List of battalions of the Durham Light Infantry

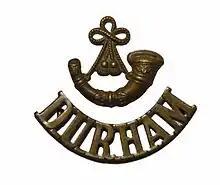
Brass shoulder title as used by regulars and service battalions in the First World War

The Durham Light Infantry would send 22 battalions overseas and lose 12006 other ranks during the course of the war. The regiment's territorial components formed duplicate second and third line battalions of progressively lower fitness men. Many new battalions, technically of the Regular Army, were formed as part of Secretary of State for War Lord Kitchener's appeal for an initial 100,000 men volunteers in August 1914, referred to as the New Army or Kitchener's Army. The 18th and 20th Service battalions, were referred to as "Pals" because they were predominantly composed of colleagues, the 19th battalion was originally a Bantam battalion. The Volunteer Training Corps were raised with overage or reserved occupation men early in the war, and were initially self-organised into many small corps, with a wide variety of names, such as the Darlington Civilian Rifle Club, formed on 12 September 1914 which had amembership of 260 by December that year. Recognition of the corps by the authorities brought regulation and as the war continued the small corps were formed into battalion sized units of the county Volunteer Regiment. In 1918 these were linked to county regiments.